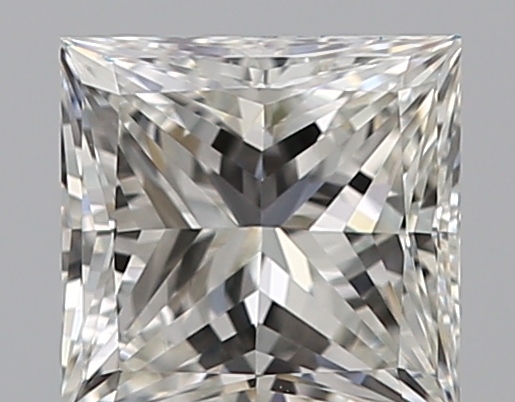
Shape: princess
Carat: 0.51
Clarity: VVS1
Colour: H
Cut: EX
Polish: EX
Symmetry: VG
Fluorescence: N
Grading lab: GIA
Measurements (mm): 4.53 x 4.4 x 3.05